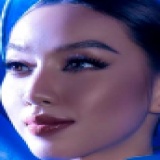
hoa hậu Nguyễn Thúc Thùy Tiên